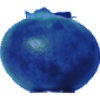
Label: huckleberry